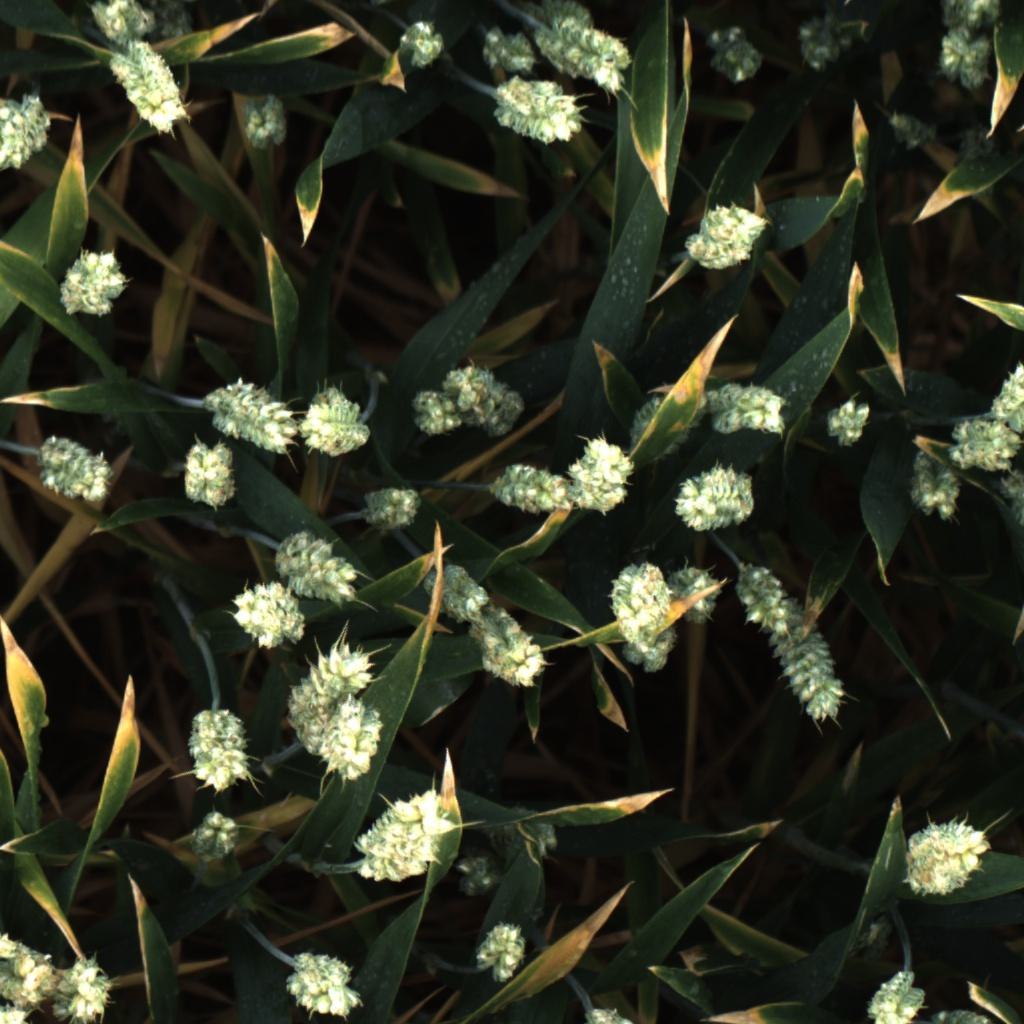
Country: UK
Location: Rothamsted
Wheat development stage: Filling - Ripening